Candy Cummings

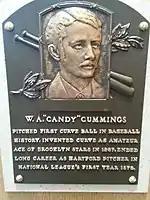
Plaque of Cummings at the Baseball Hall of Fame

Cummings is often credited with being the inventor of the curveball. In his biography of Cummings, published in 2022, Stephen Katz provides proof. According to Cummings, he discovered the idea of the curveball while studying the movement sea shells made when thrown. After noticing this movement, he began trying to make a baseball move the same way, and thus created the new pitch. Cummings pitched the curveball underhand, as required by the rules of the National Association of Base Ball Players, but with a twist and snap of the wrist, which was illegal under the rules of the National Association of Base Ball Players. Those rules required the pitcher to deliver pitches with a straight arm, swinging perpendicularly by his side. But the rules were progressively relaxed so as to permit the arm and wrist motion that were necessary for pitching the curveball.